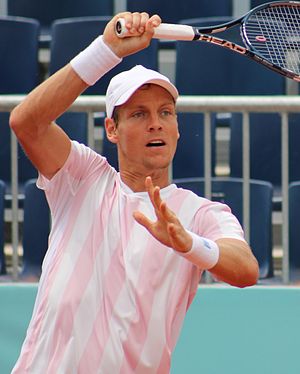
Tomáš Berdych
Tomáš Berdych er en tjekkisk tennisspiller, der blev professionel i 2002. Han har igennem sin karriere vundet 13 single- og 2 doubletitler, og hans højeste placering på ATP's verdensrangliste er en 4. plads, som han opnåede i maj 2015.